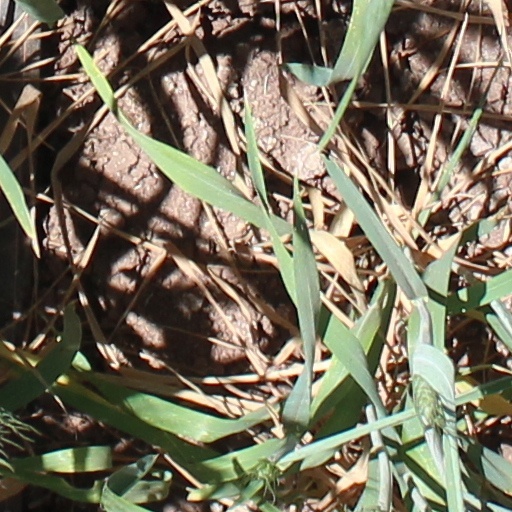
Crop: wheat